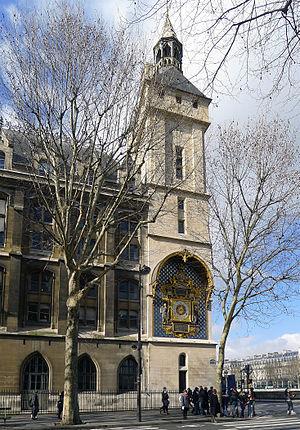
Boulevard du Palais (Conciergerie, horloge Charles V) - Paris Ier This building is inscrit au titre des Monuments Historiques. It is indexed in the Base Mérimée, a database of architectural heritage maintained by the French Ministry of Culture,
Le palais de la Cité était la résidence et le siège du pouvoir des rois de France, du Xᵉ au XIVᵉ siècle, tout en restant le siège des principales cours de justice jusqu'à nos jours. Il s’étendait sur la partie ouest de l’île de la Cité dans le 1ᵉʳ arrondissement de Paris.
Le boulevard du Palais est une voie située sur l'île de la Cité marquant la limite entre le 1ᵉʳ arrondissement et le 4ᵉ arrondissement de Paris, en France.